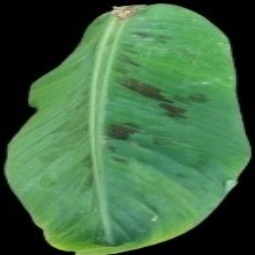
Label: Healthy